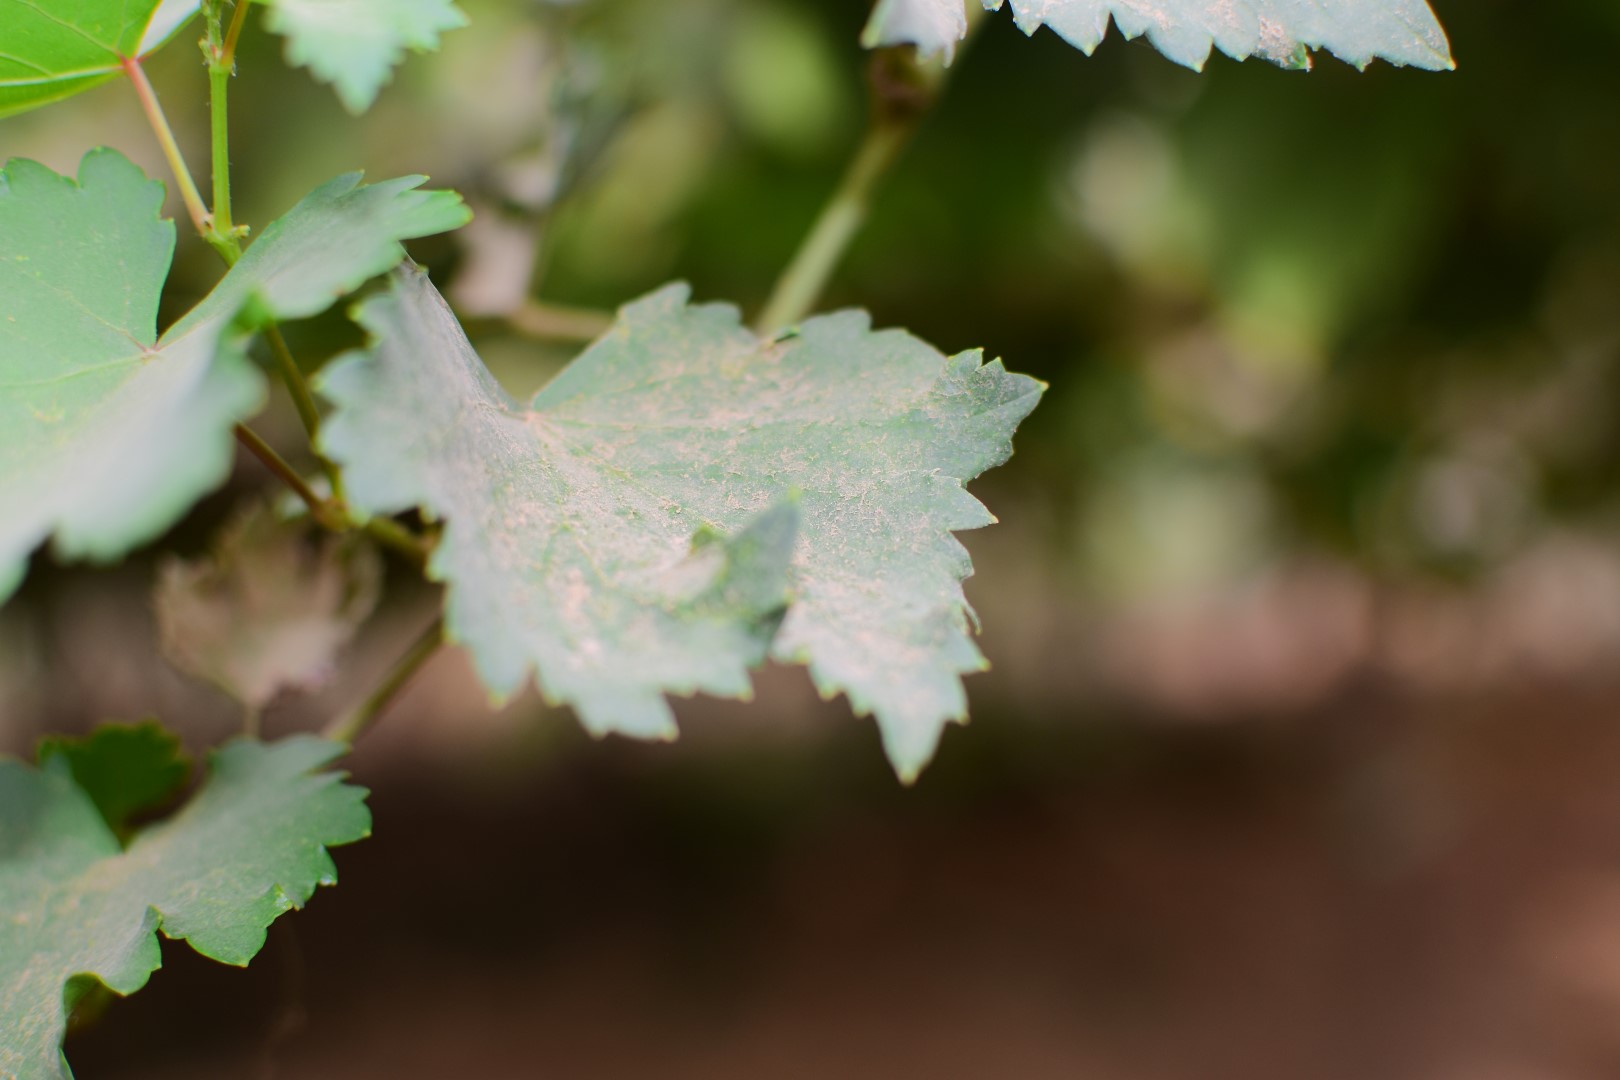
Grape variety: Kamali